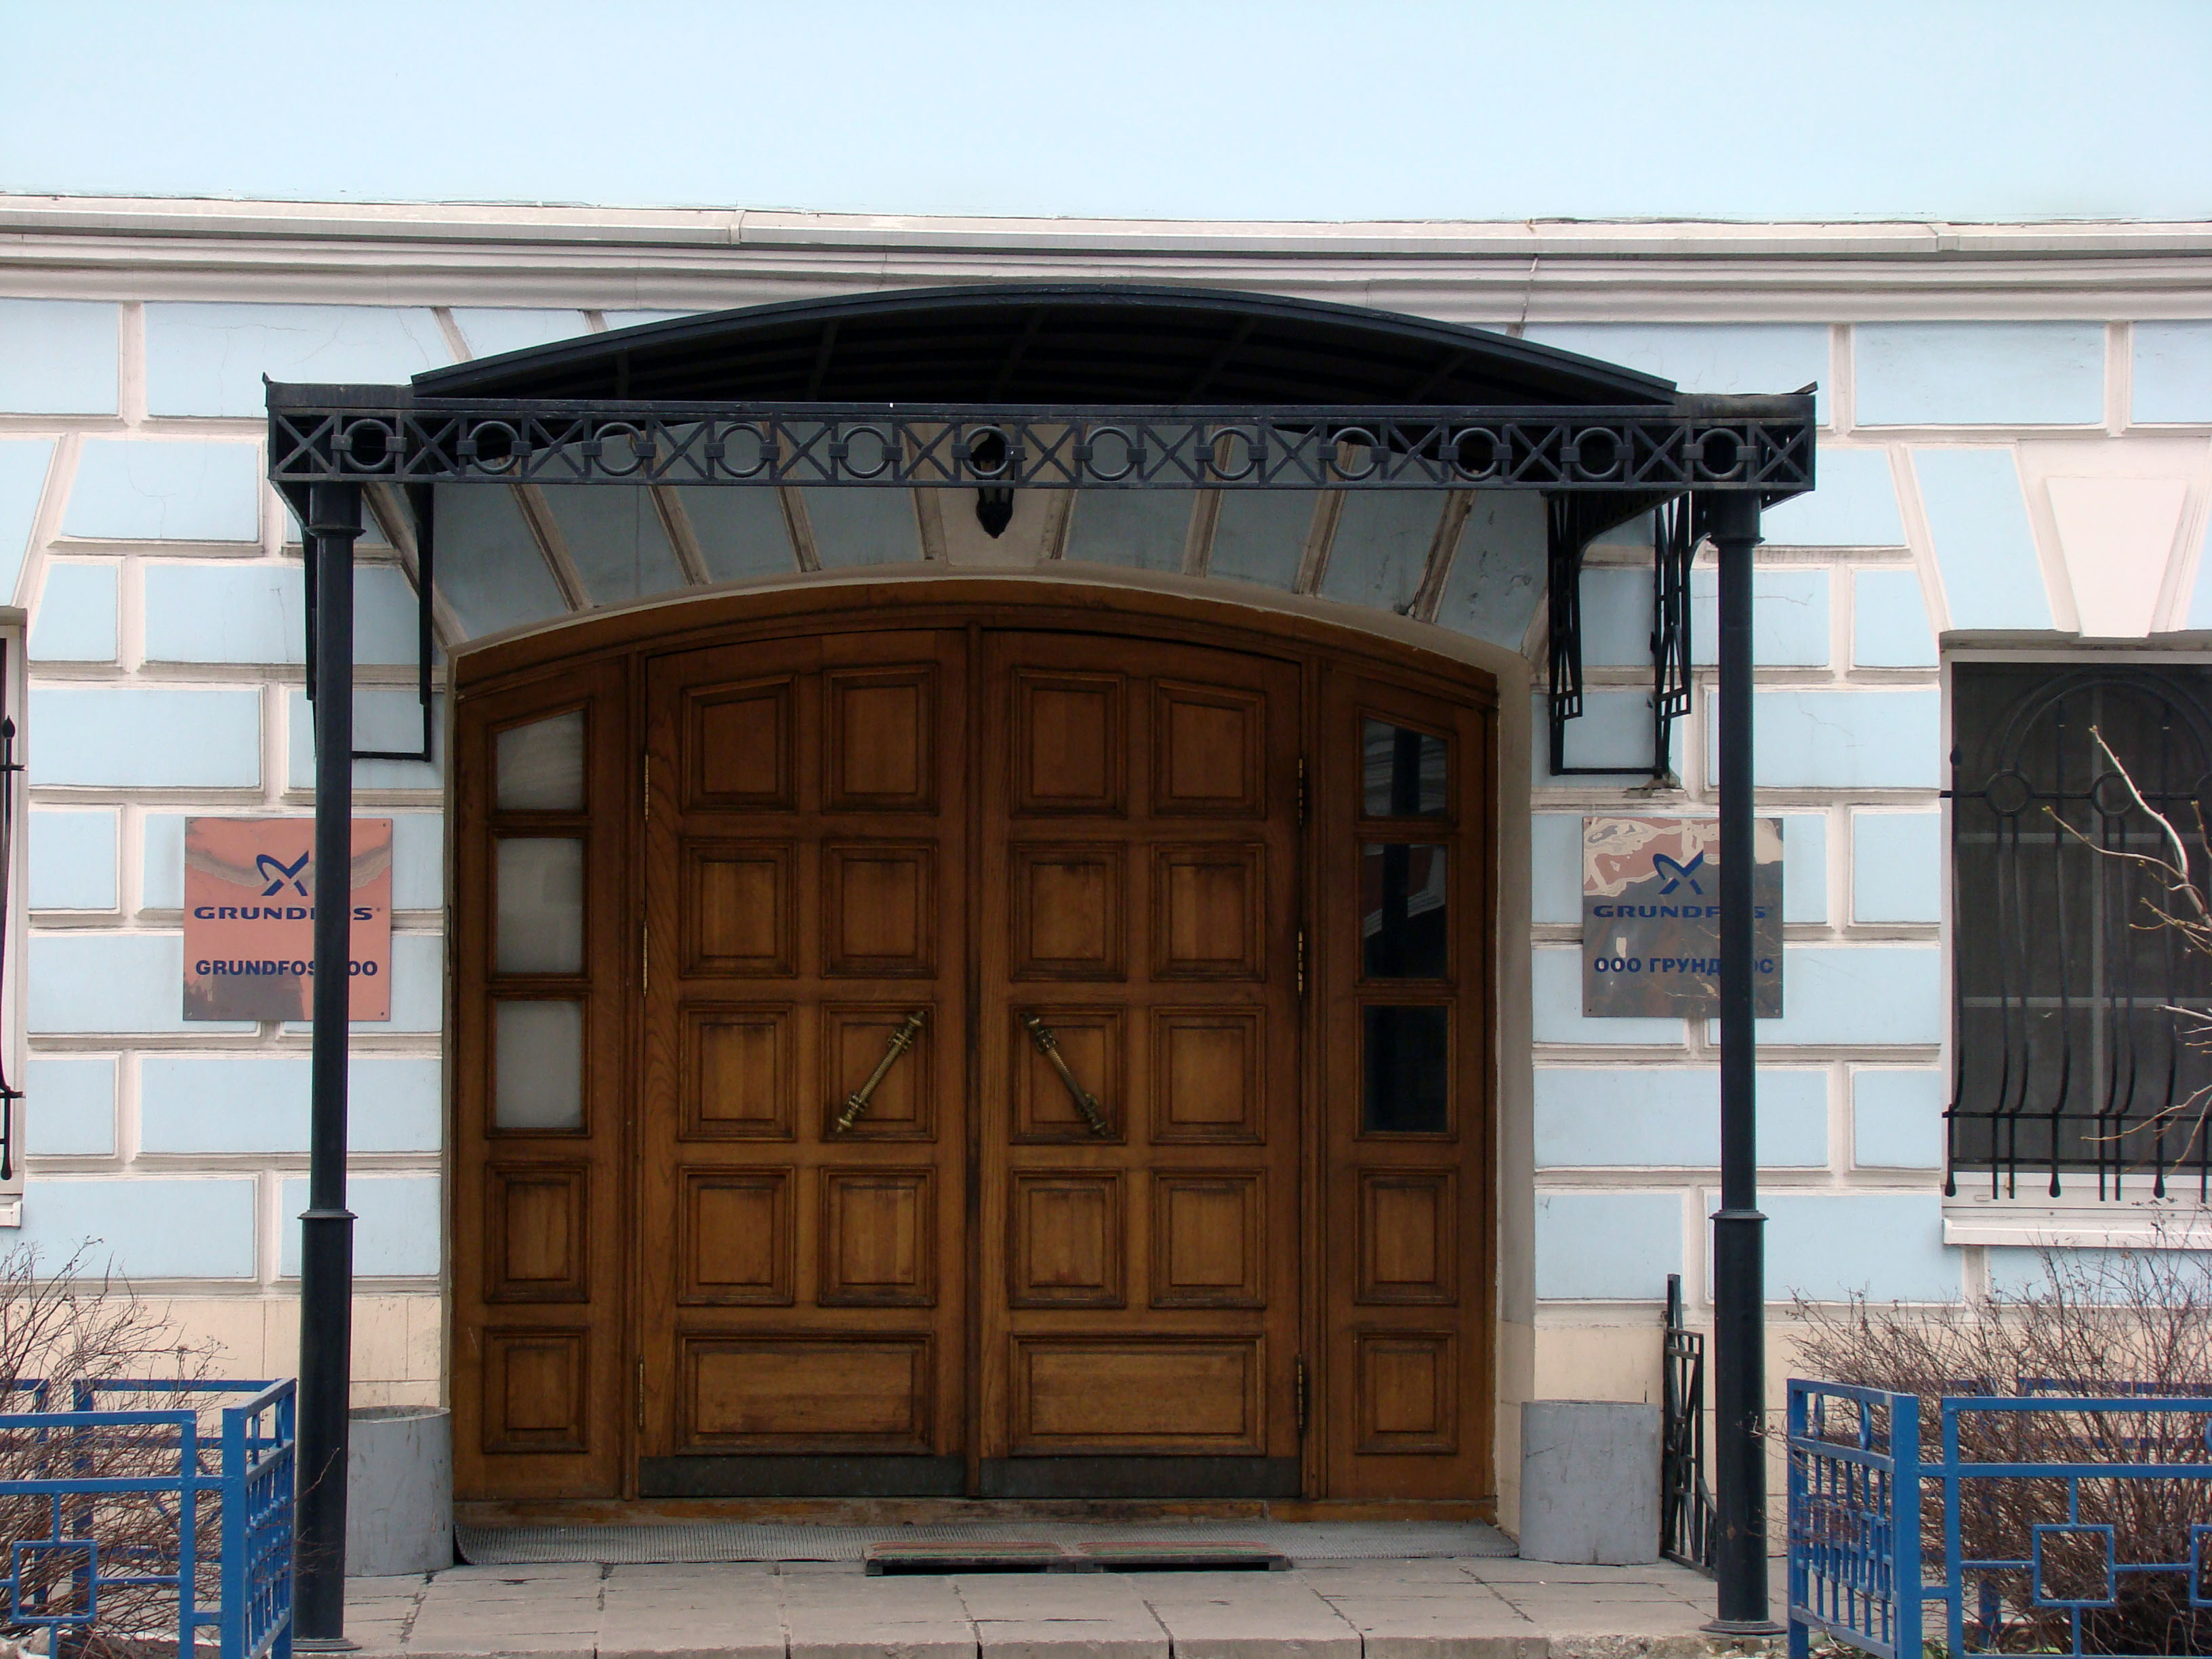
architecture, wood, building, city, cityscape, arch, facade, gate, door, cool image, stall, sony, moscow, russia, cityscapes, moskau, moscou, dsc, h9, dsch9, garage door